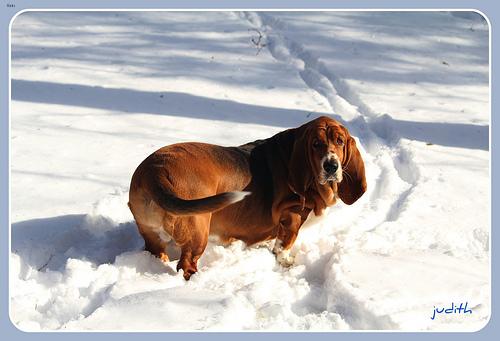
Breed: basset hound